School integration in the United States

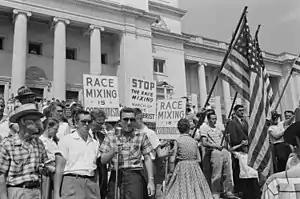
Protest of the integration of schools in Little Rock, Arkansas in 1959

Despite the federal ruling in "Brown v. Board of Education", integration was met with immediate opposition from some people, especially in the south. In 1955, "Time" magazine reviewed the status of desegregation efforts in the 17 Southern and border states, grading them from "A" to "F" as follows: